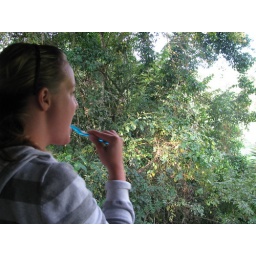
Our tree house in Kibale Forest